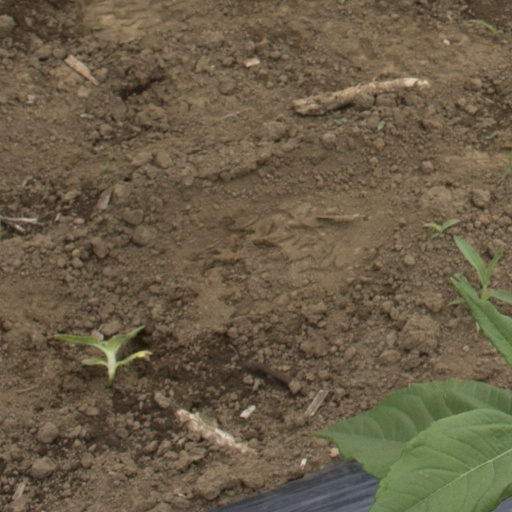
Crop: Jerusalem artichoke